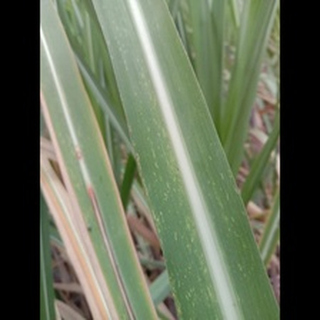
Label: sugarcane_mosaic